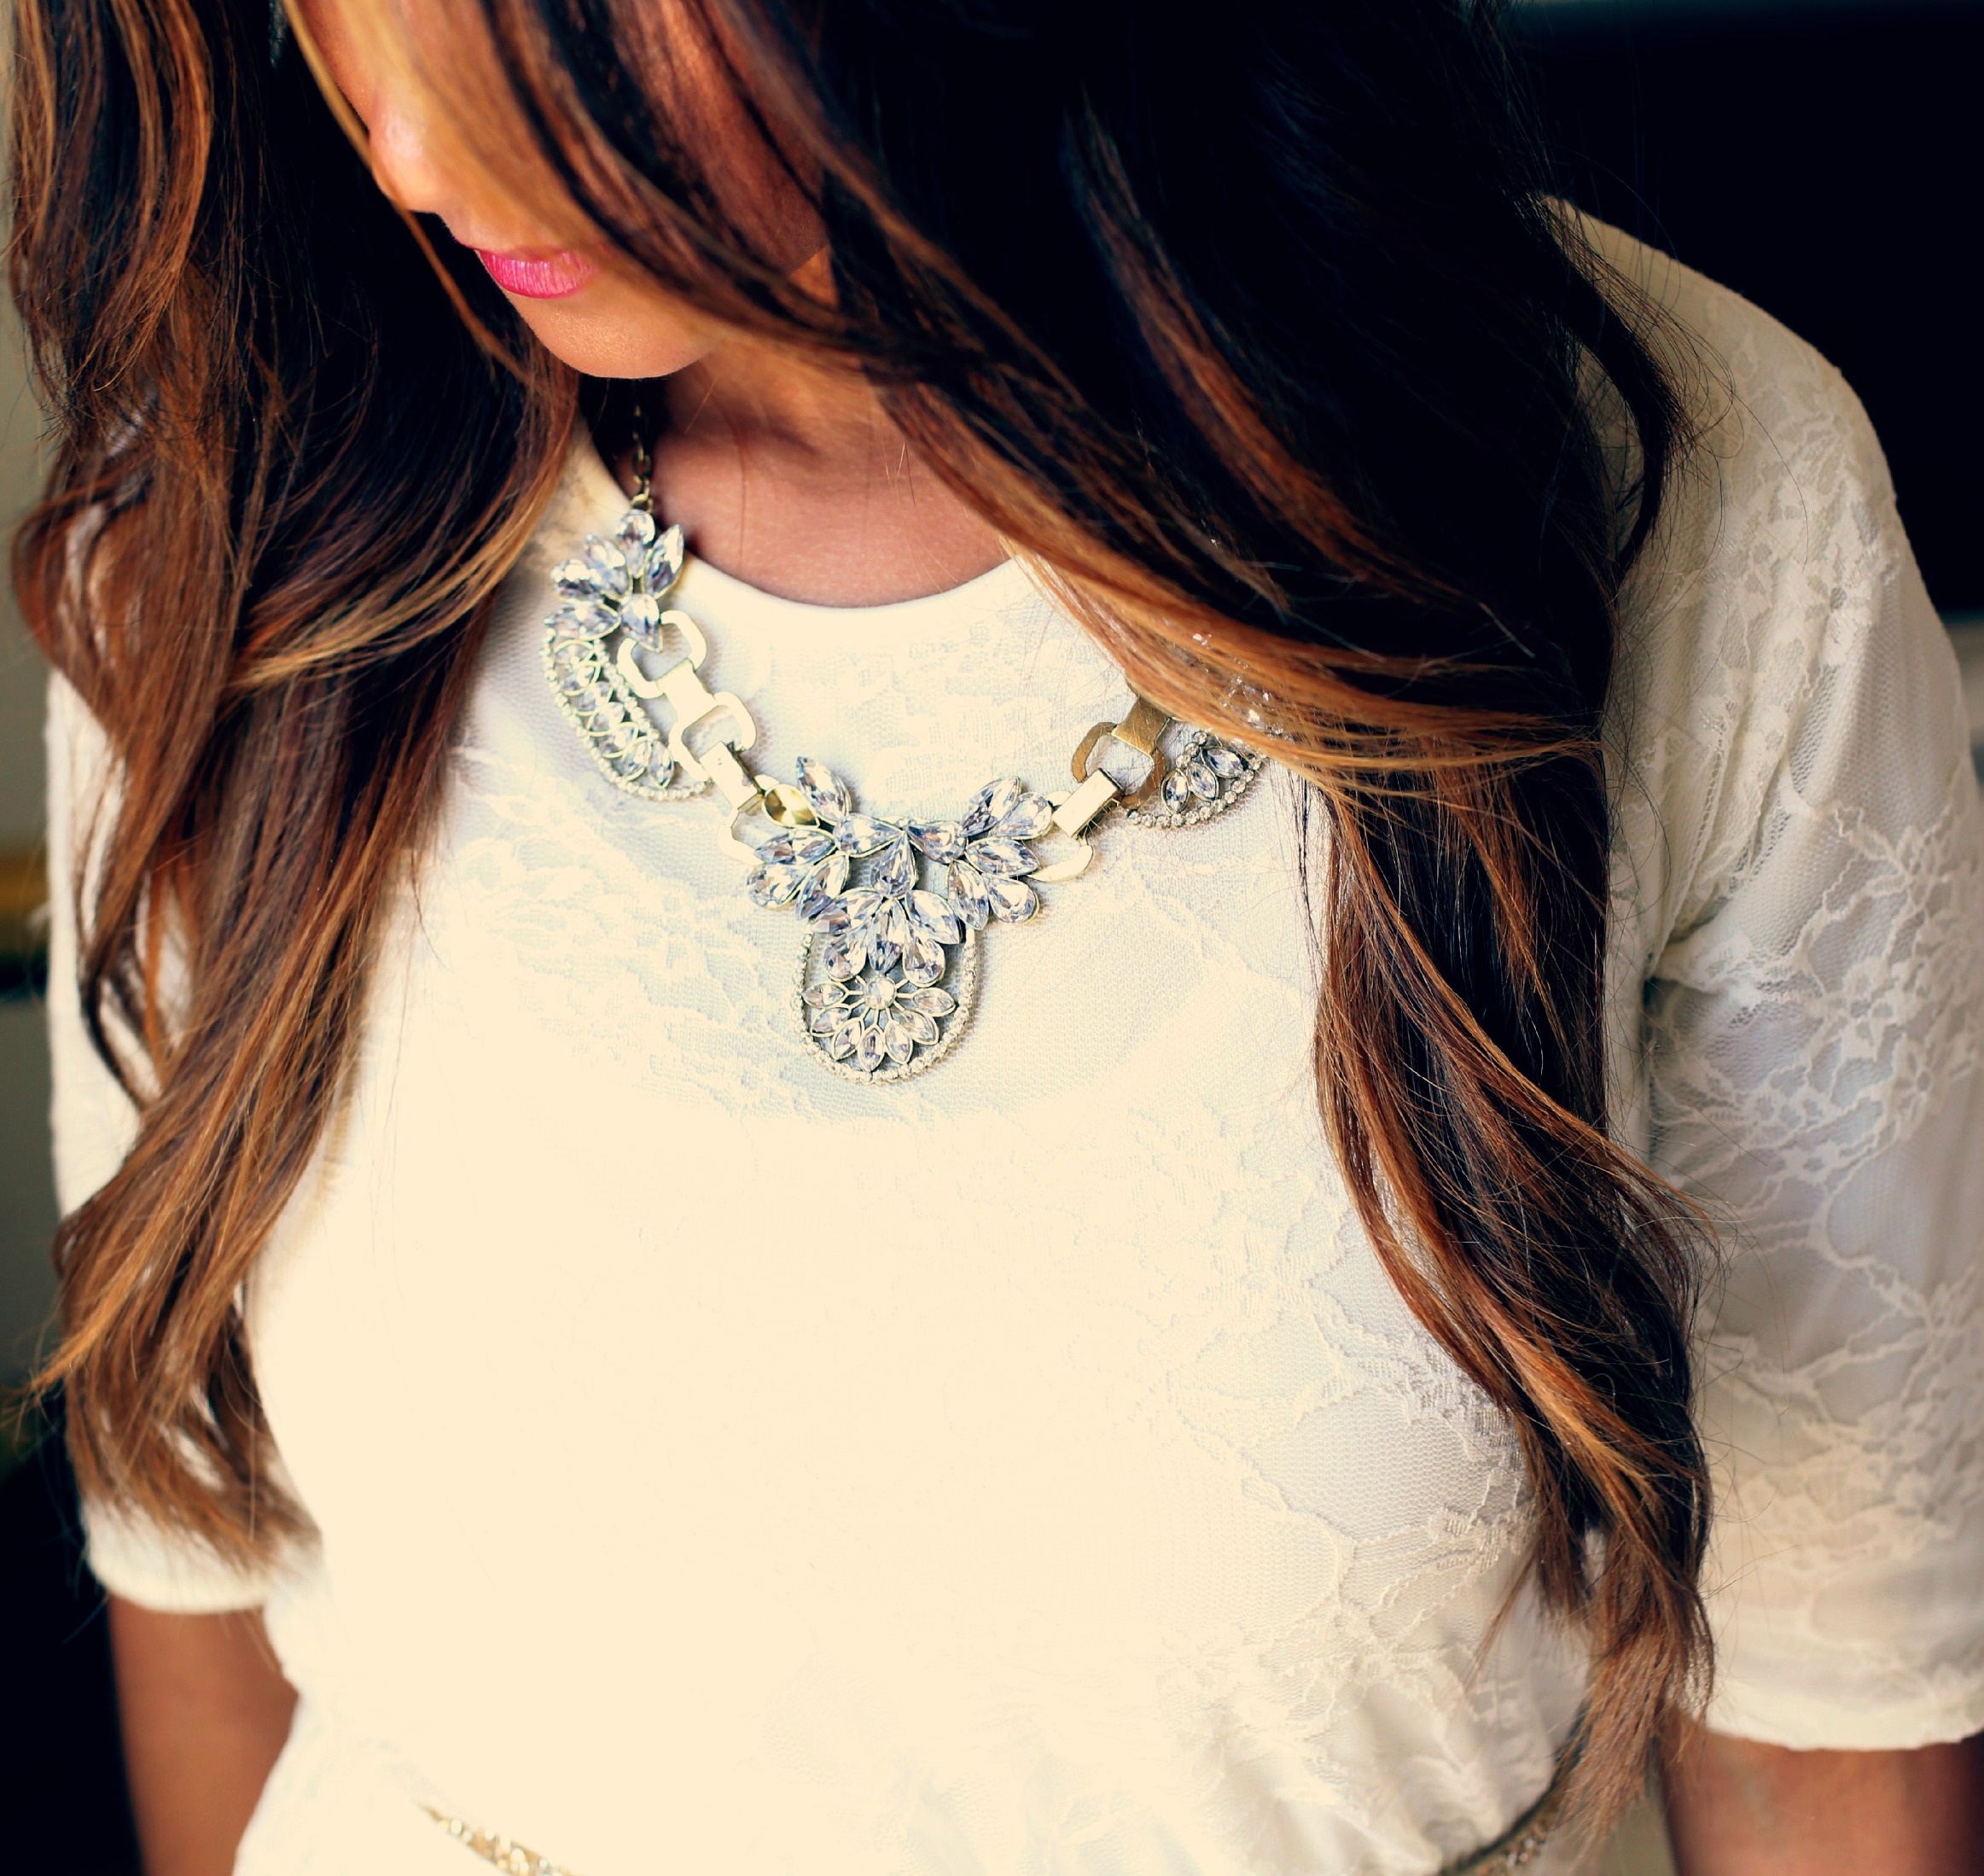
girl, hair, white, photography, brunette, model, fashion, clothing, arm, hairstyle, necklace, chest, long hair, human body, jewellery, jewel, dress, neck, accessories, beauty, style, organ, glamour, accessory, photo shoot, styling, brown hair, fashion accessory